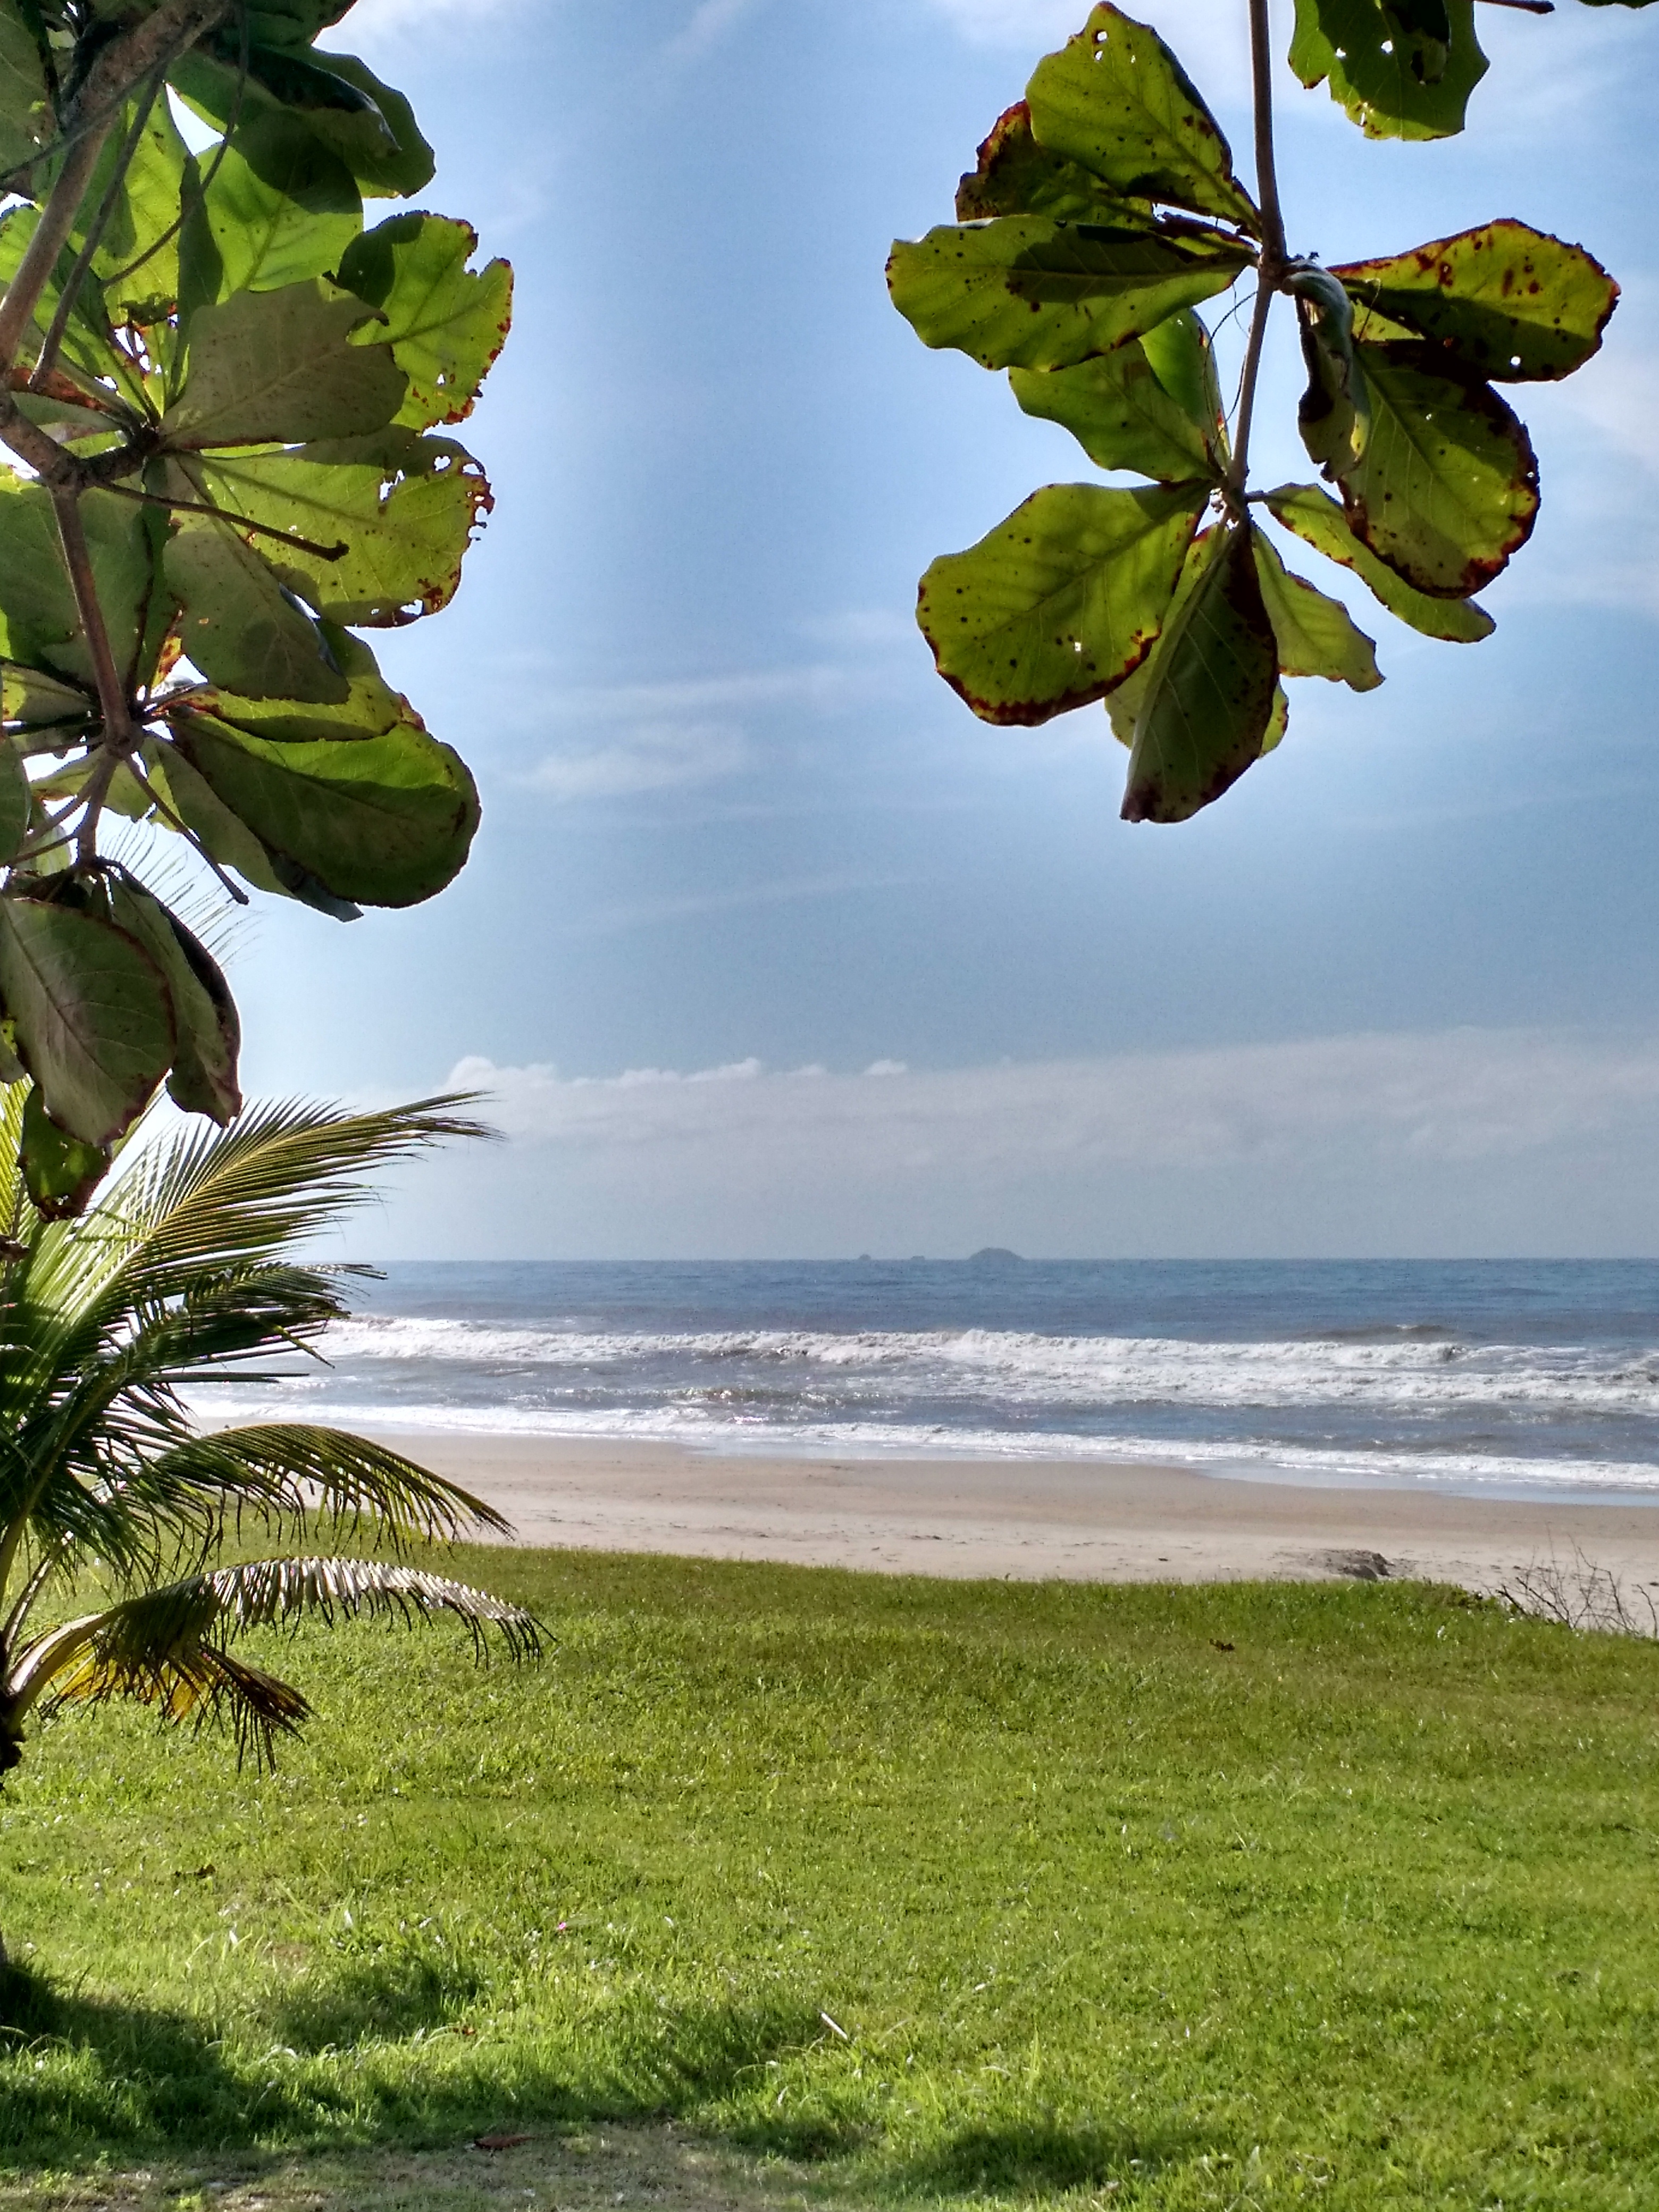
beach, sea, coast, tree, water, nature, grass, branch, plant, sky, sunlight, leaf, flower, tourist, green, botany, flora, vegetation, mar, litoral, habitat, tropics, ecosystem, orla, beira mar, flowering plant, woody plant, land plant, arecales